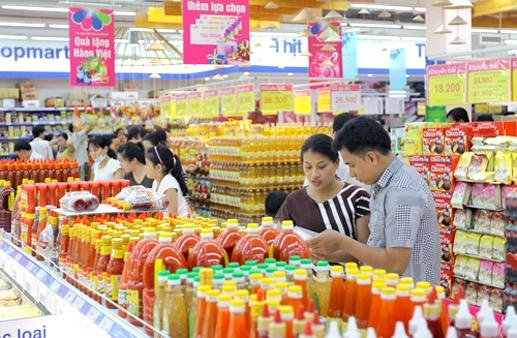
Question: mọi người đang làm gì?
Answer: đang mua hàng hóa